William Daman

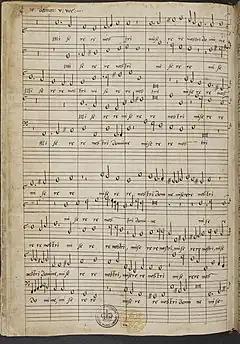
"Miserere" by William Daman, in the hand of John Baldwin: in the British Museum

Daman is thought to have been born in Liège (modern-day Belgium) around 1540 and came to England as a servant of Thomas Sackville, 1st Earl of Dorset on his return from Rome in 1566. In November of that year Daman married Anne Derifield at St James Garlickhythe in London, and the parish register of St Peter le Poer shows entries for baptisms or burials of eight of their children from 1572 to 1585. From 1576 until his death he was in the royal household of Elizabeth I, where he was one of six musicians in a recorder consort that played dance music. He died in 1591, and was buried at St Peter le Poer on 26 March.